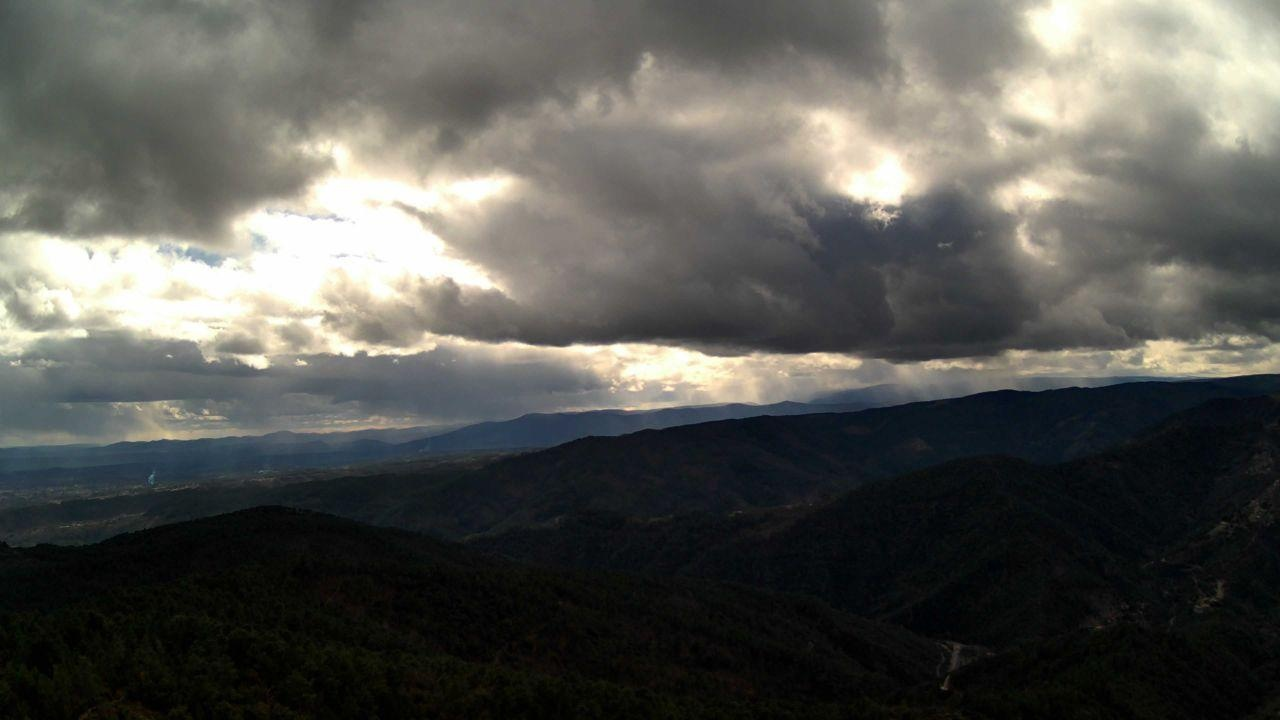
Fire: no
Smoke: yes